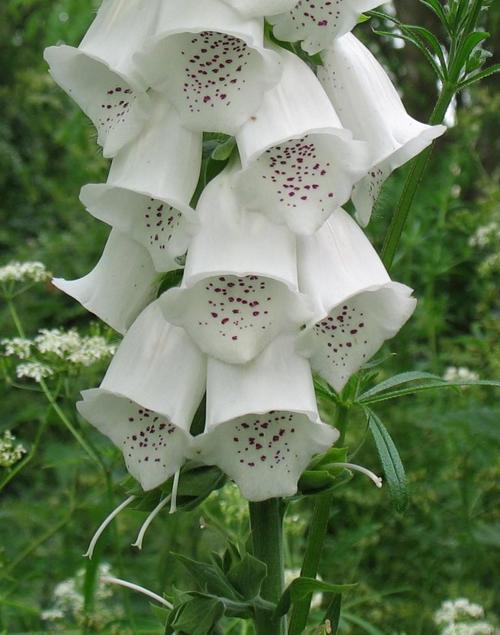
Label: foxglove